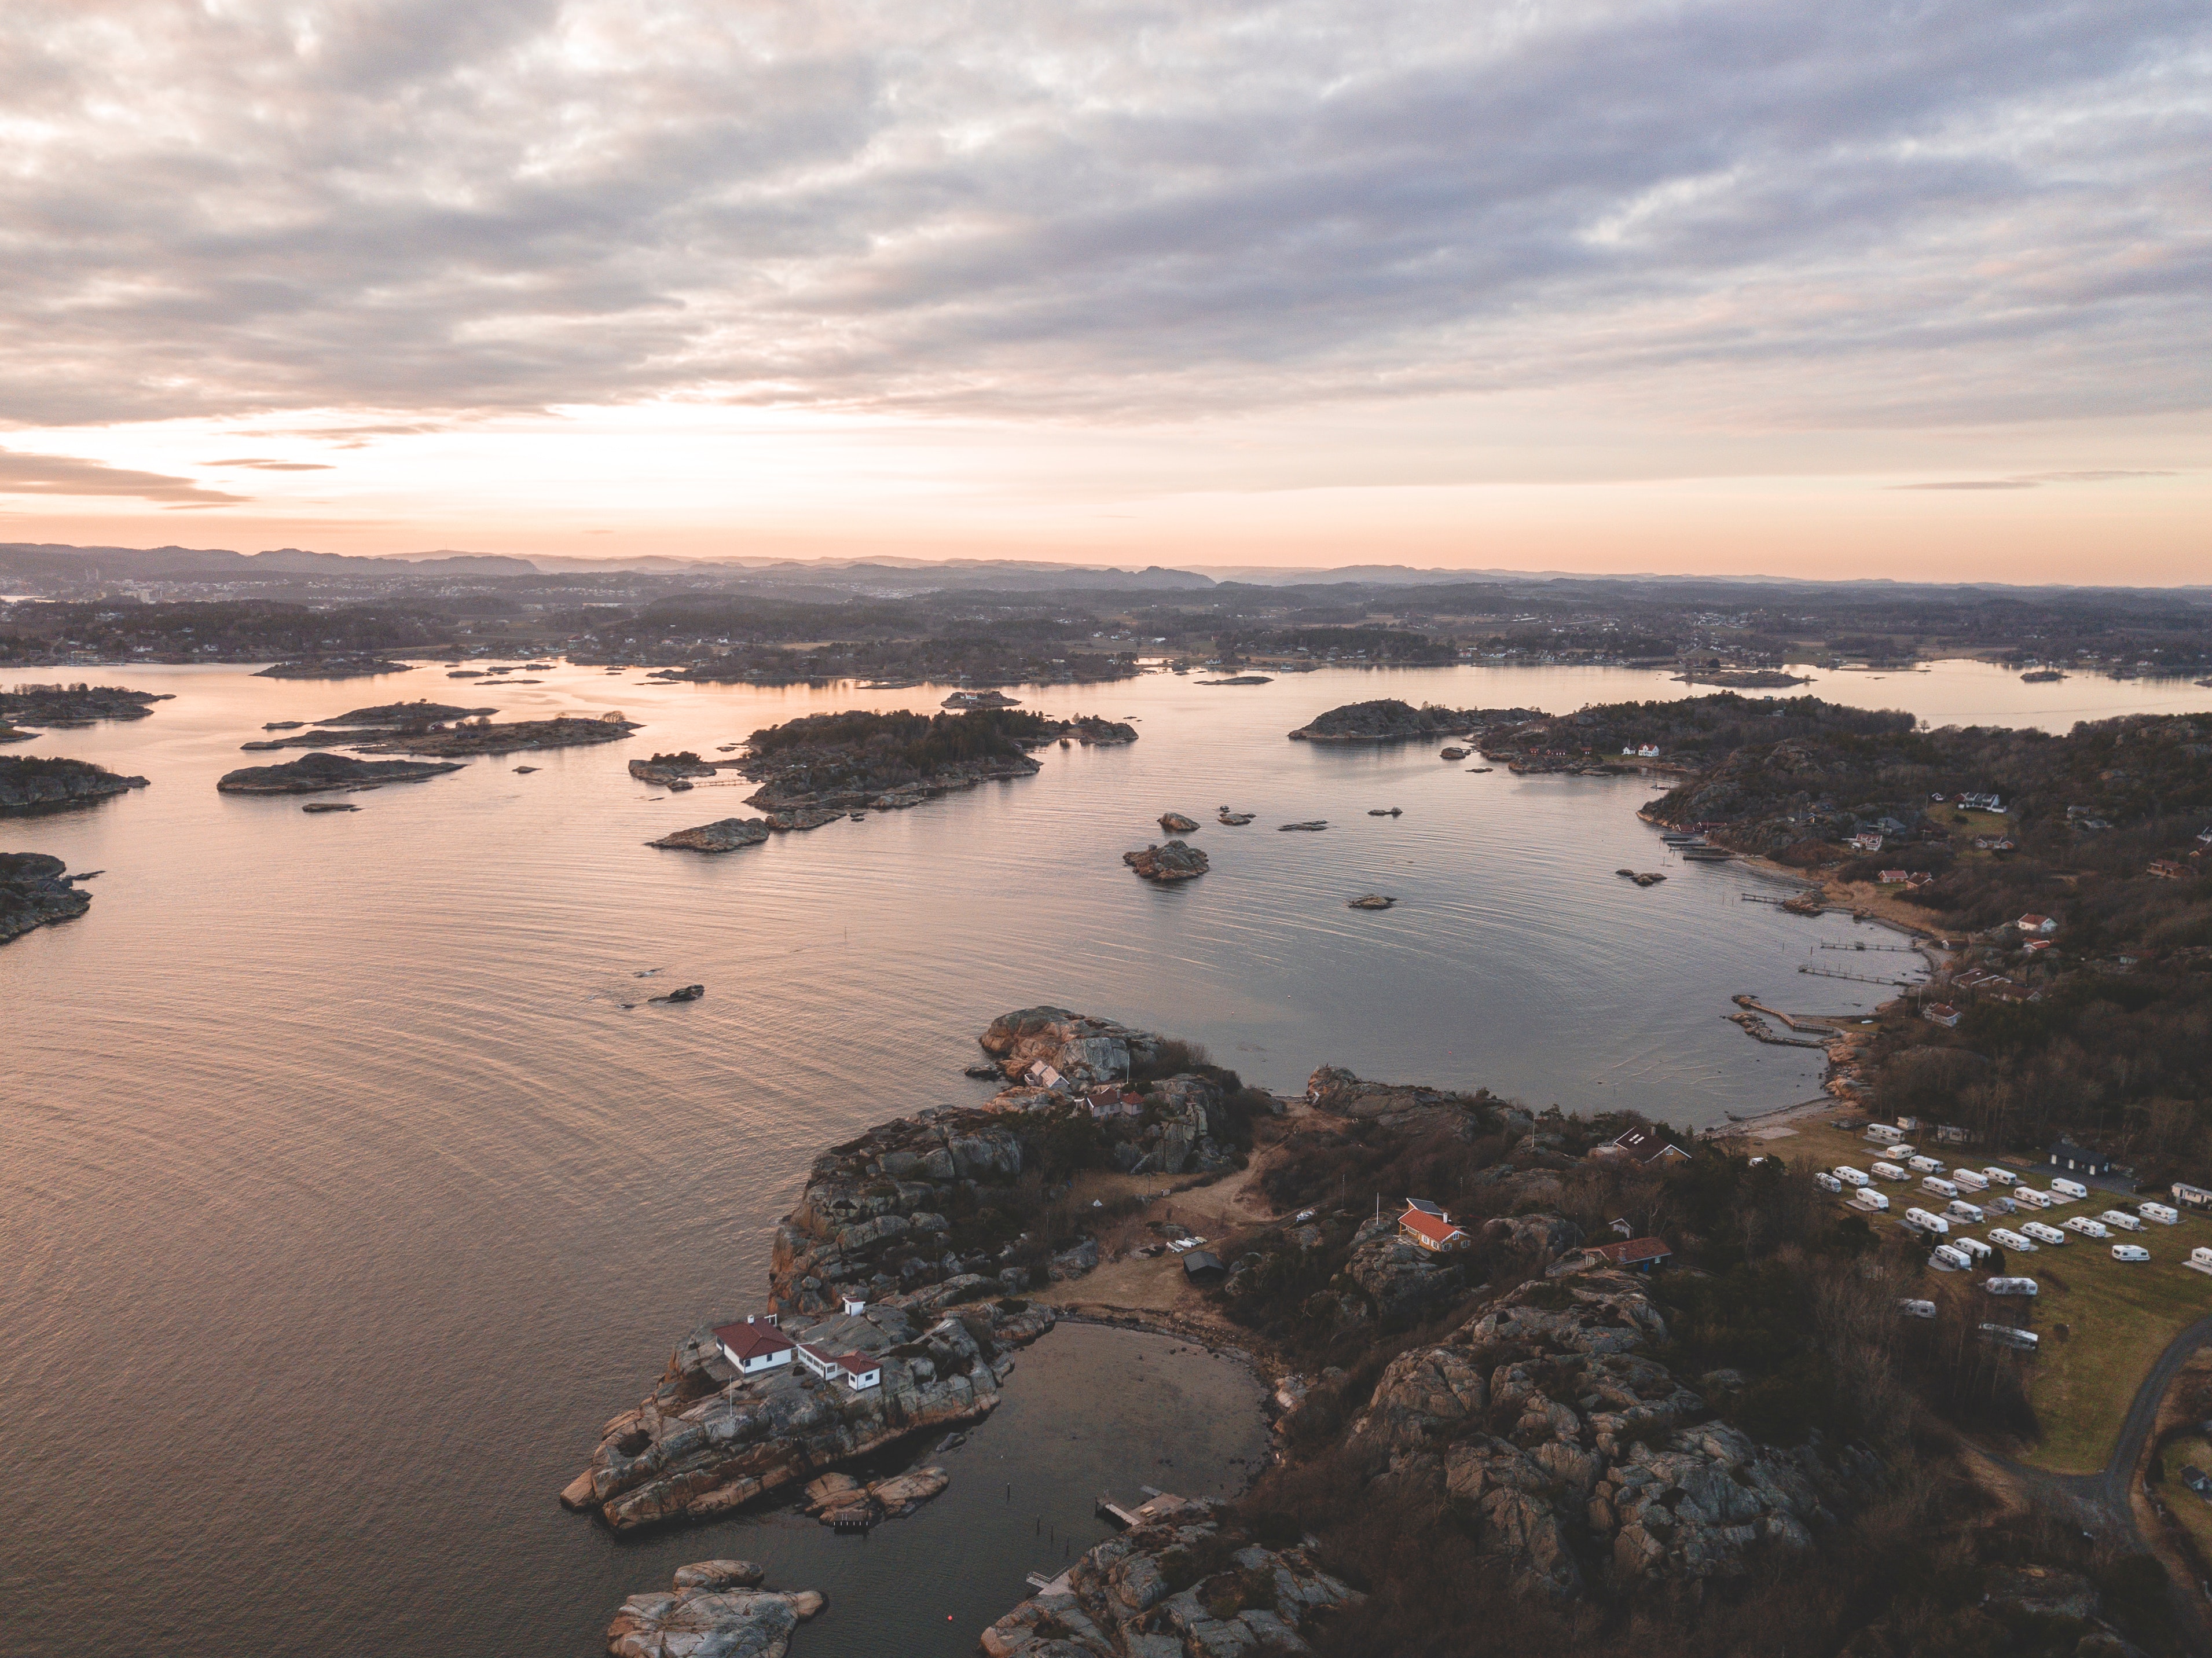
sky, water, water resources, sea, reflection, coast, rock, tide pool, morning, cloud, shore, aerial photography, horizon, river, ocean, photography, calm, evening, inlet, bay, loch, landscape, geology, lake, coastal and oceanic landforms, bank, dusk, city, estuary, sunset, reservoir, mountain, vacation, sunrise, beach, fjord, headland, channel